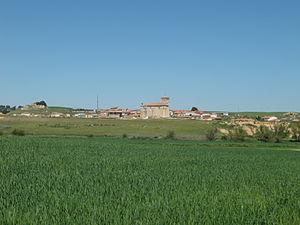
Mucientes est une commune de la province de Valladolid dans la communauté autonome de Castille-et-León en Espagne.